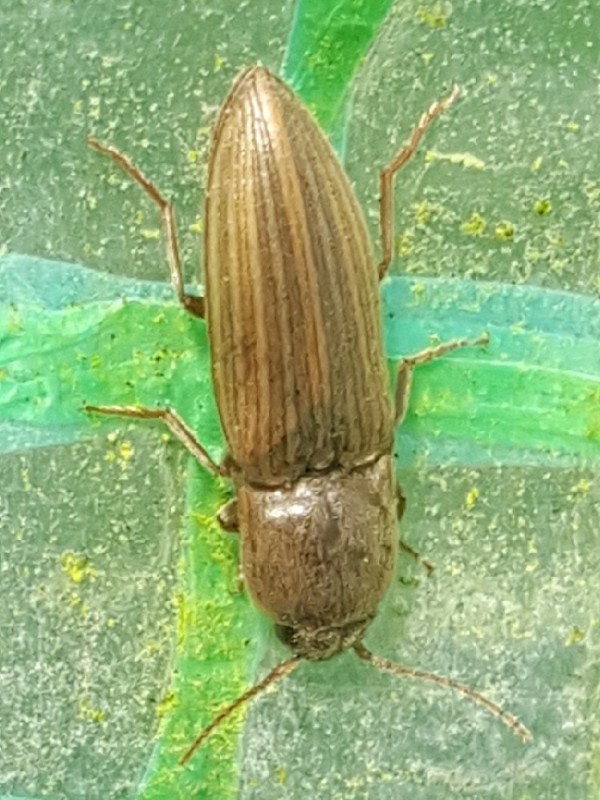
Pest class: clickbeetles_wireworms